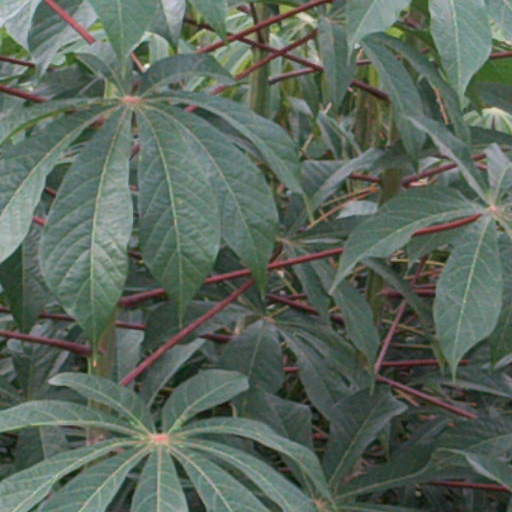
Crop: cassava